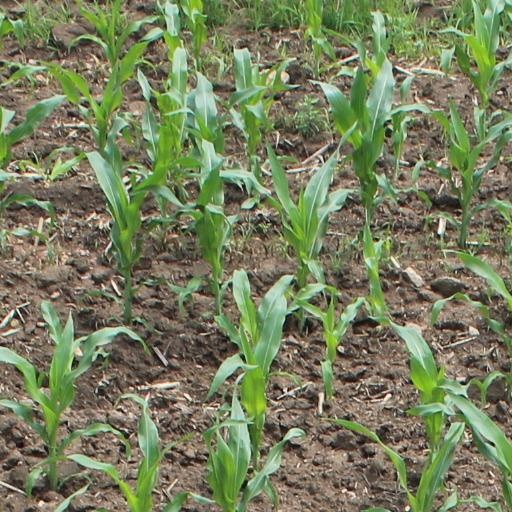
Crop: maize; corn